St. Paul's Church, Stockholm

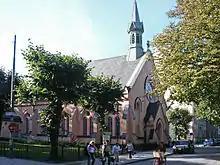
St Paul's Church

St. Paul's Church, also known as St. Paul's Chapel, is a former United Methodist Church of Sweden church located in Mariatorget, a square and a city park in Södermalm, central Stockholm.